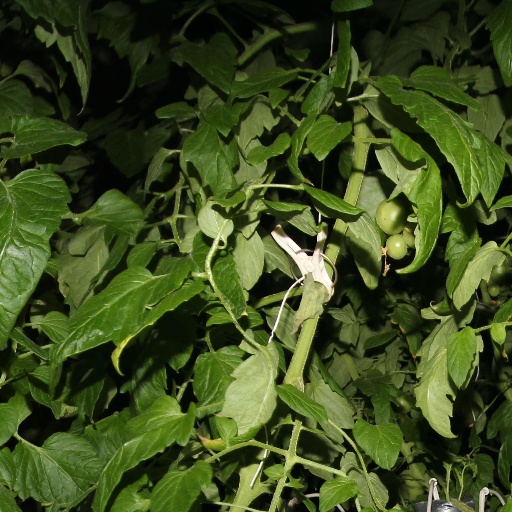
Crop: tomato